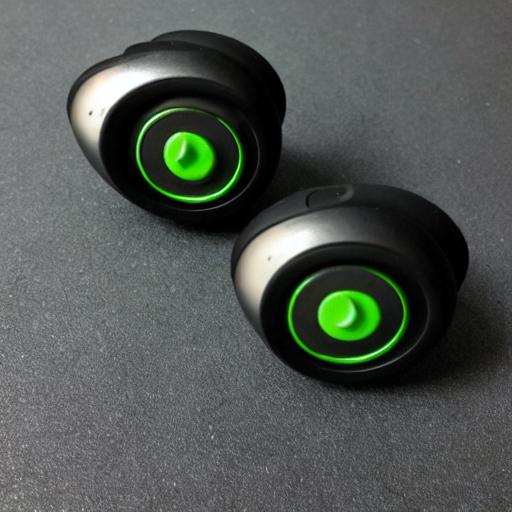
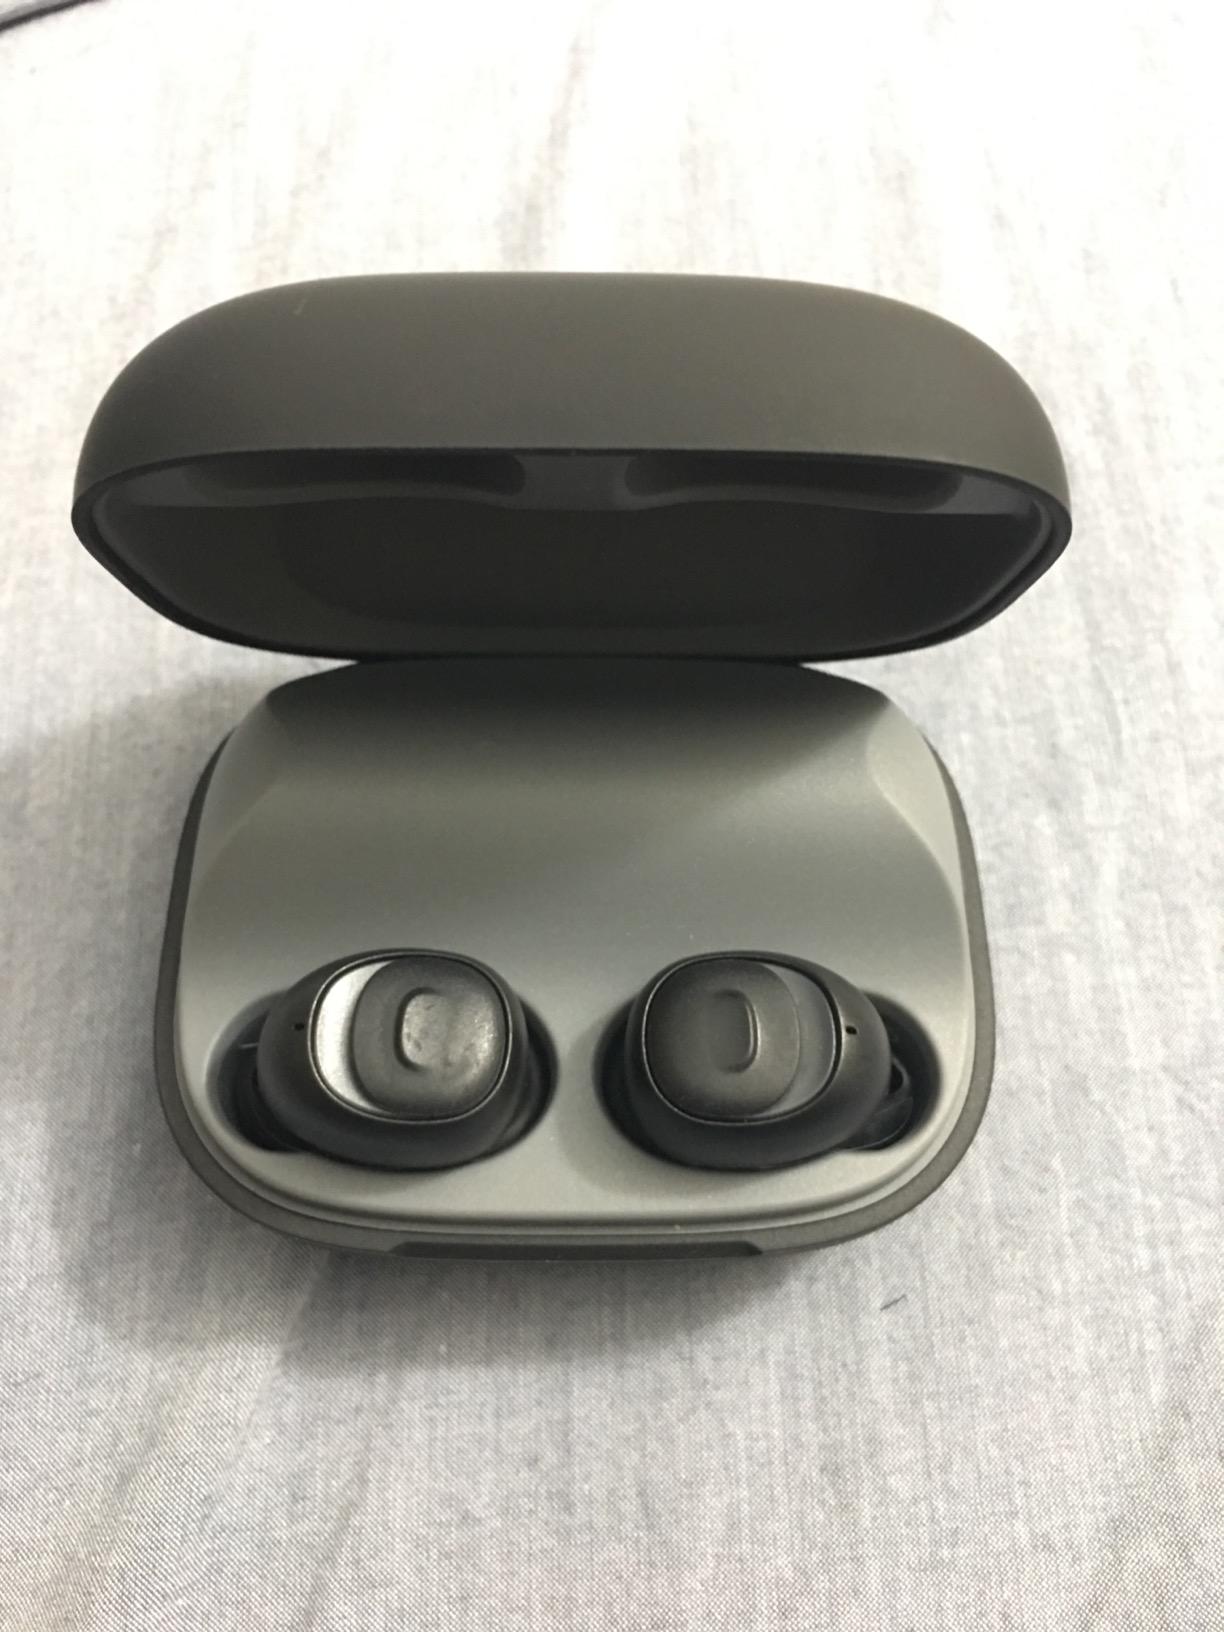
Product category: earbuds
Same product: no